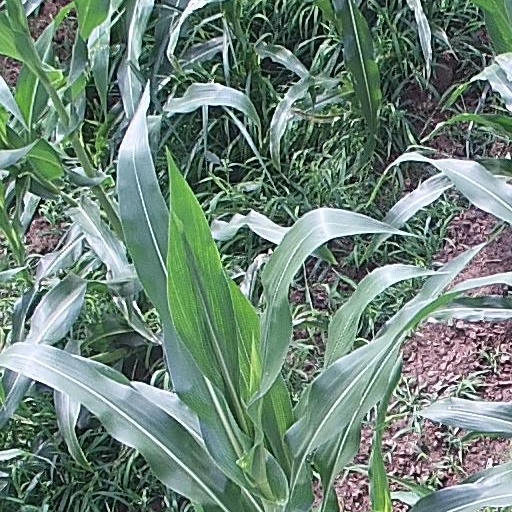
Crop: maize; corn